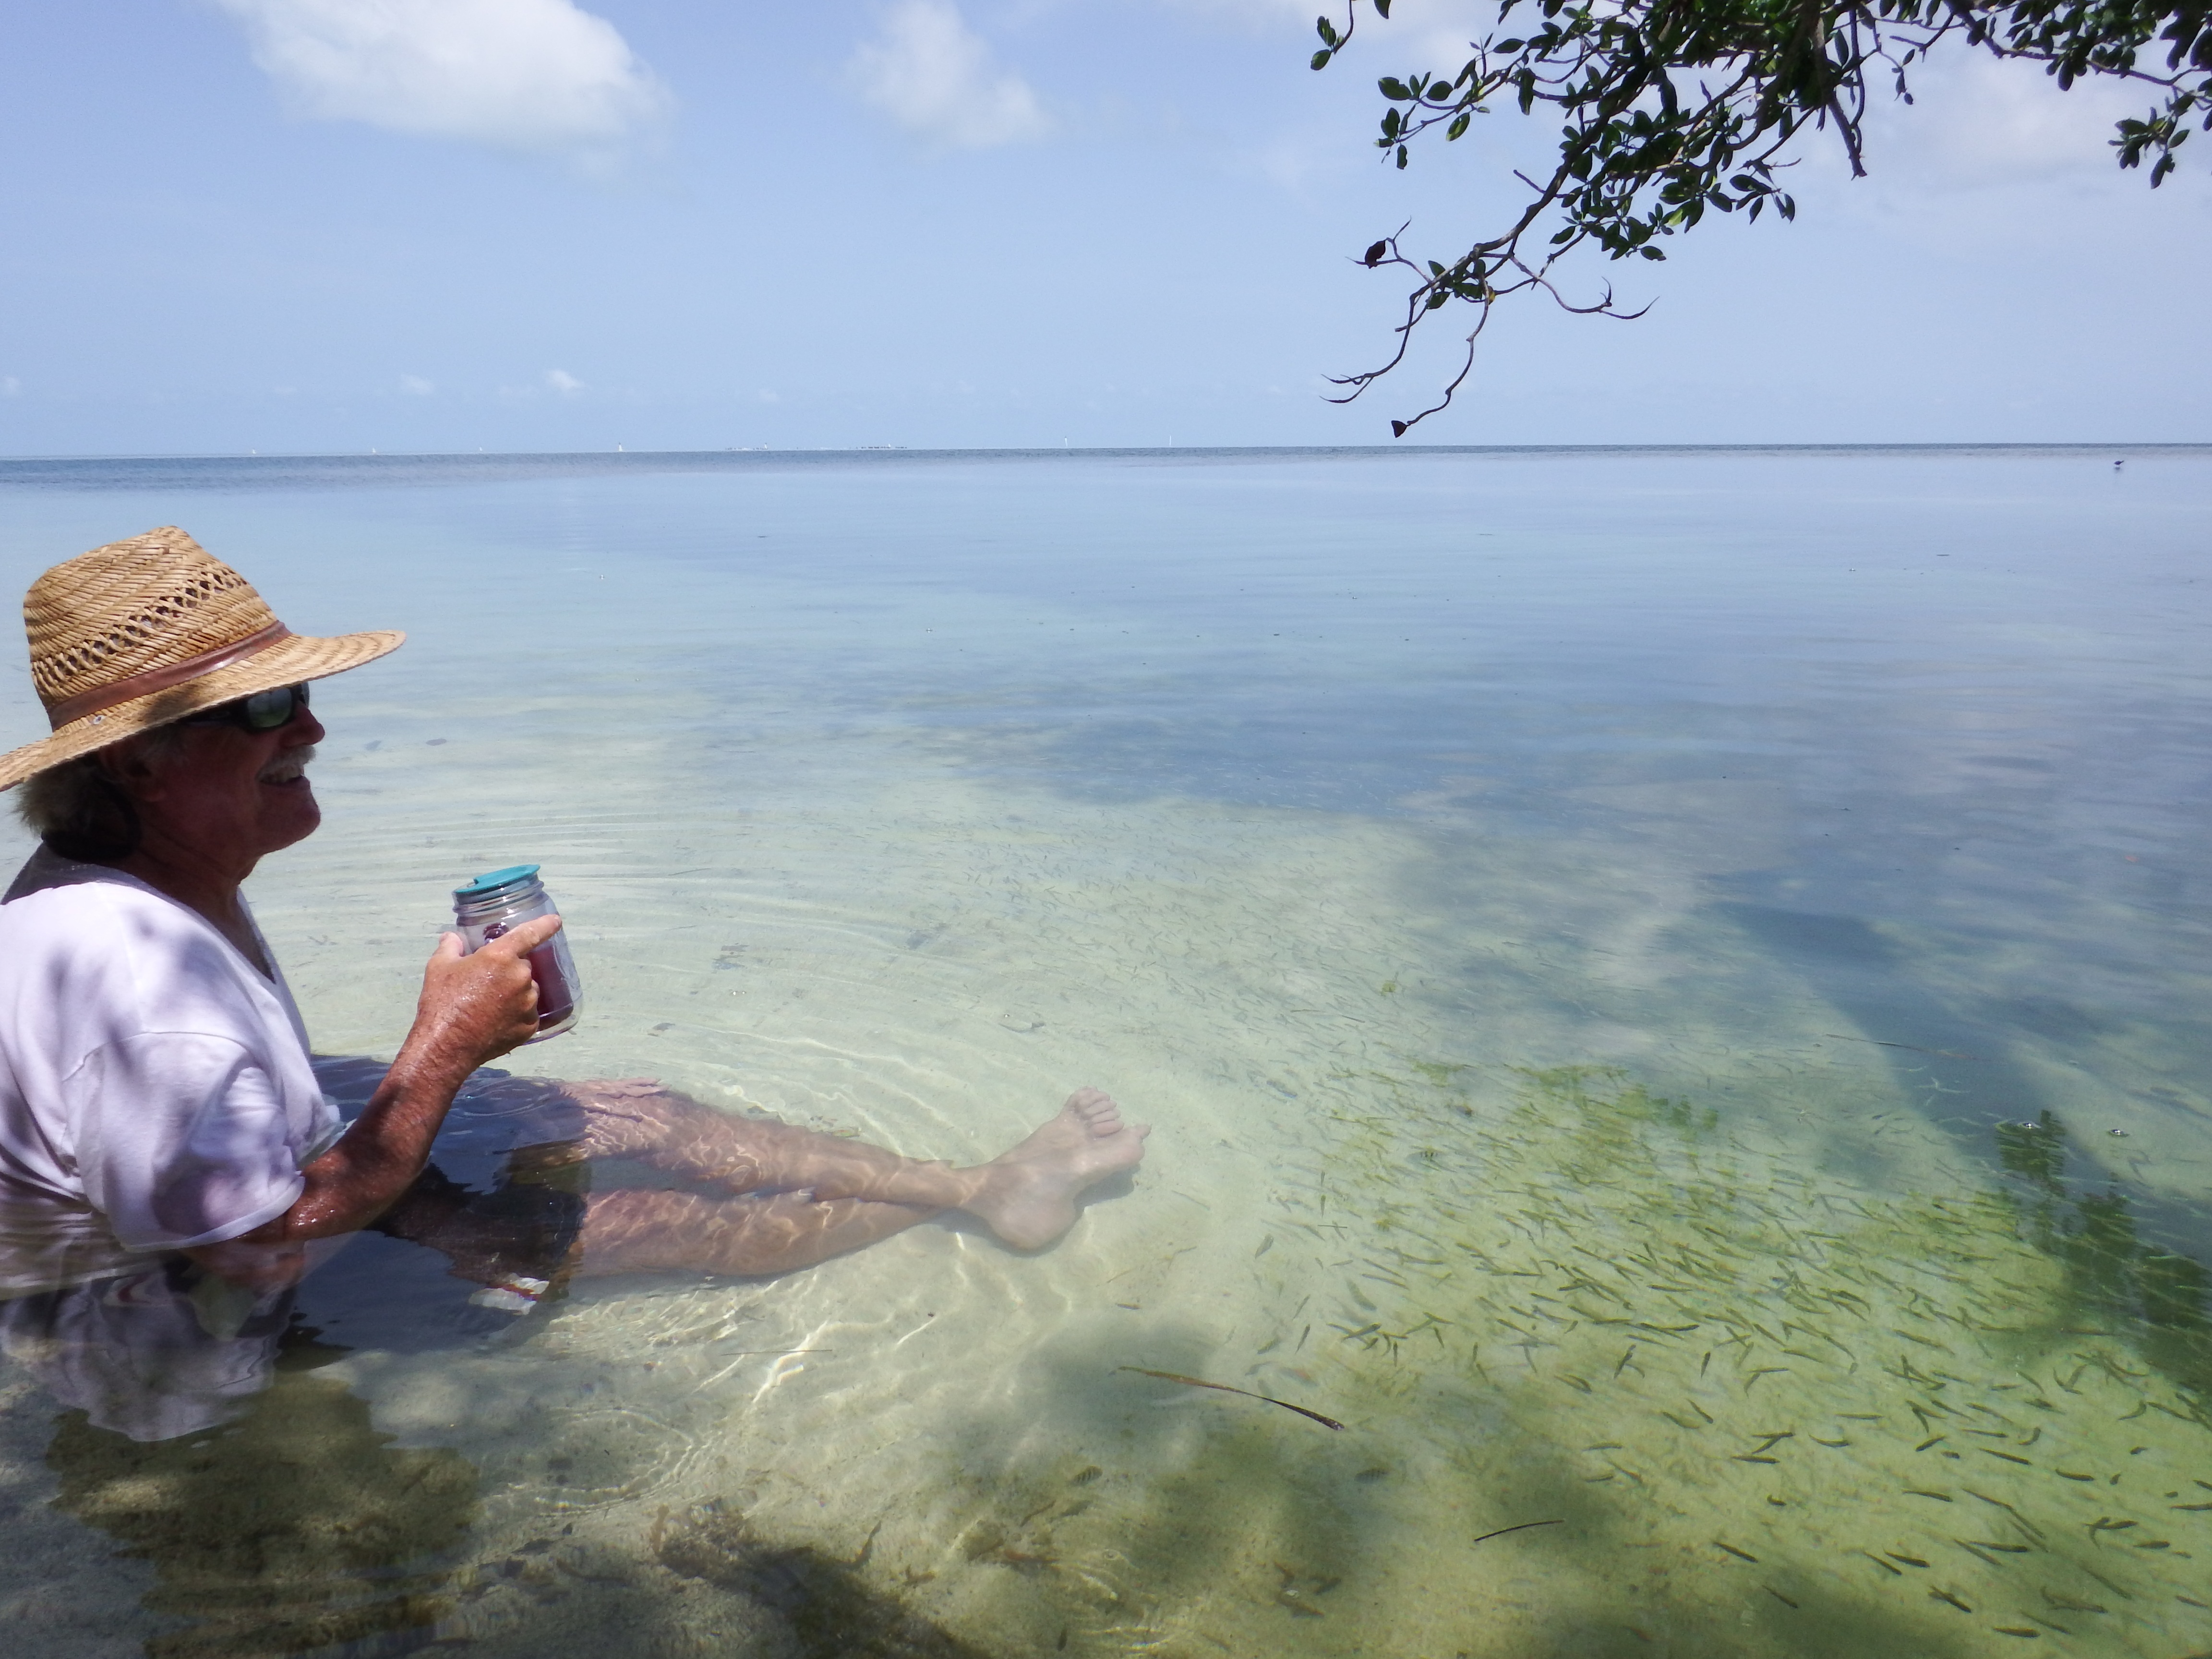
beach, sea, coast, water, ocean, person, shore, lake, summer, vacation, travel, relax, tropical, bay, lifestyle, fun, happy, caribbean, getaway, destination